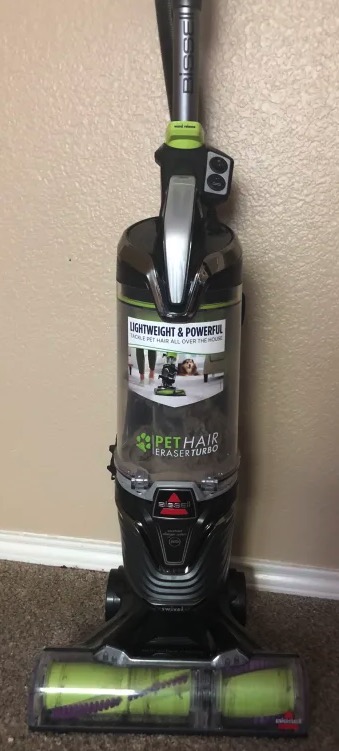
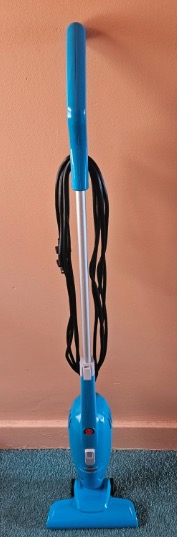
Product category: items_vacuum
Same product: no